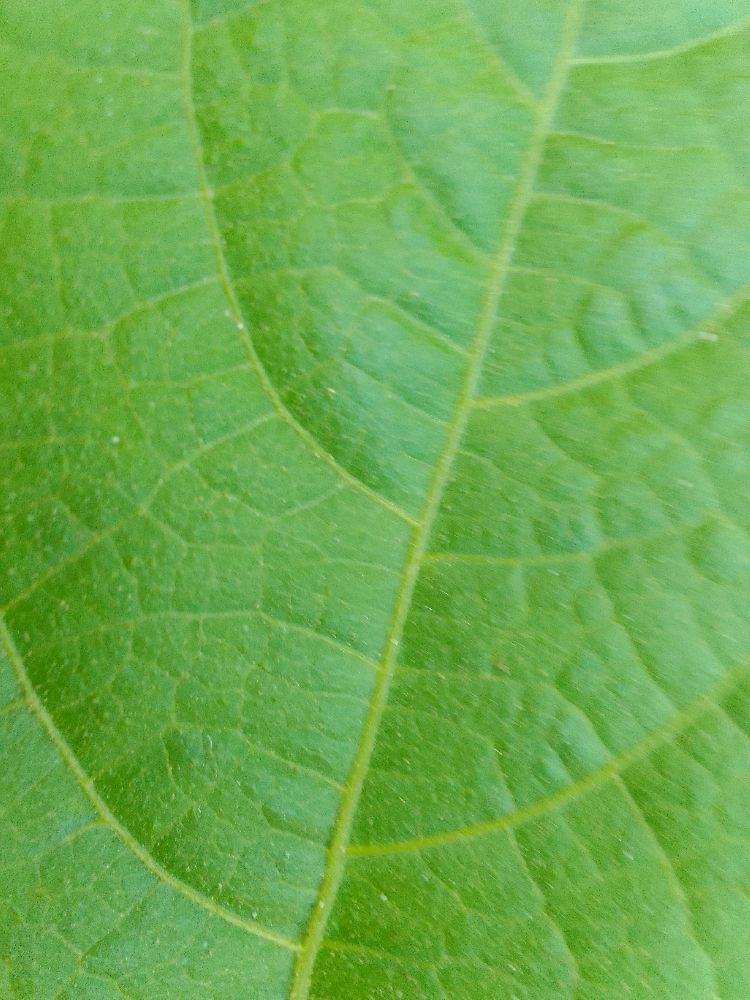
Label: healthy